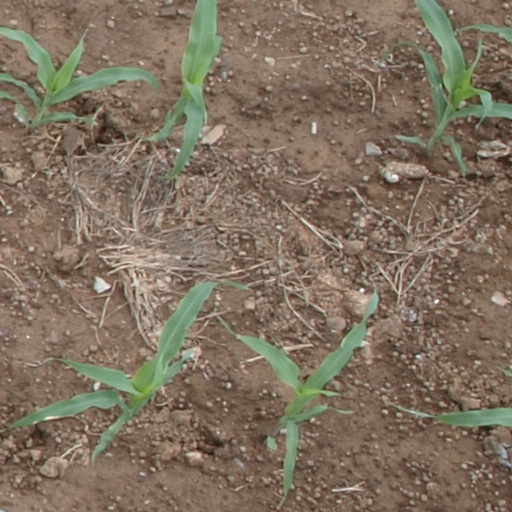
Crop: maize; corn